Equestrian statue of George B. McClellan

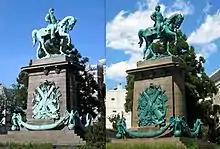
Before and after the 2009 restoration.

The statue is one of eighteen Civil War monuments in Washington, D.C. that were collectively listed on the National Register of Historic Places (NRHP) on September 20, 1978, and the District of Columbia Inventory of Historic Sites on March 3, 1979. It is also designated a contributing property to the Kalorama Triangle Historic District, listed on the NRHP on May 4, 1987. The monument and surrounding park are owned and maintained by the National Park Service (NPS), a federal agency of the Interior Department.